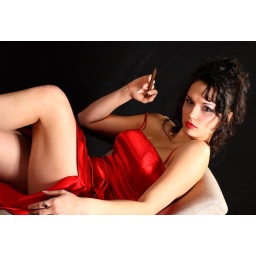
Alaskan beauty in a red dress